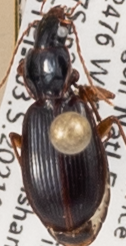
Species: Synuchus impunctatus
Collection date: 2021-09-07
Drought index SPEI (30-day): -0.1
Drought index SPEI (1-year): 0.24
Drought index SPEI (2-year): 1.28